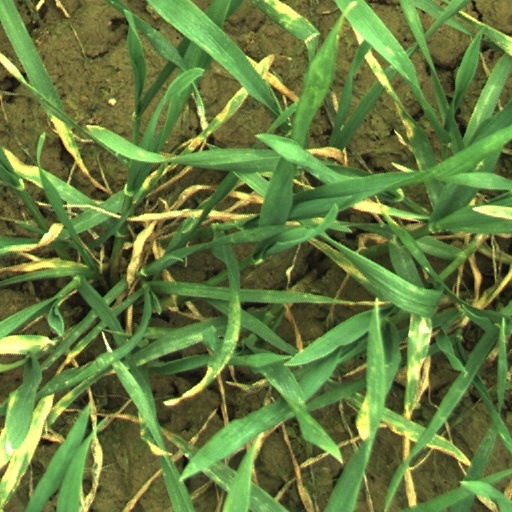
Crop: wheat